The Buccaneers (film)

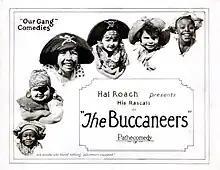
Lobby card

The Buccaneers is a 1924 American short silent comedy film directed by Robert F. McGowan. It was the 23rd "Our Gang" short subject to be released.